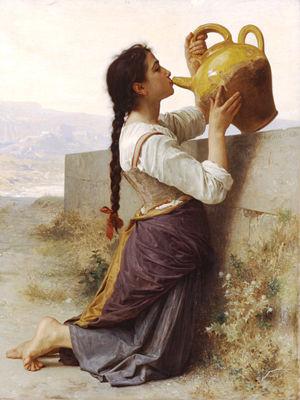
La soif est la sensation du besoin de boire et caractérise un manque d'eau dans l'organisme. La soif est un mécanisme de régulation neuroendocrinienne qui intervient dans le comportement de boisson en « alarmant » l'organisme afin qu'il réponde à la nécessité de s'abreuver.
En médecine, la déshydratation représente la contraction d'un ou plusieurs secteurs liquidiens de l'organisme, consécutivement à des anomalies métaboliques variées. Sa cause principale est la perte de sodium, ion qui fixe les molécules d'eau. Elle est le plus souvent globale, mais elle peut aussi être cantonnée à un de ces secteurs, en particulier en début d'évolution. C'est un syndrome fréquent mais qui peut être grave, car elle entraîne un risque de collapsus lorsqu'elle est sévère.